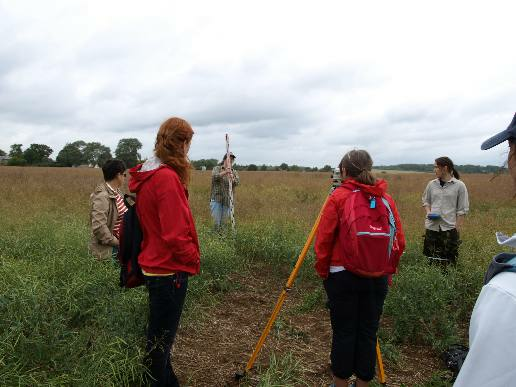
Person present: Yes